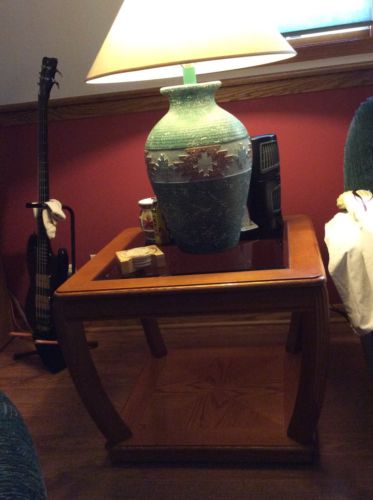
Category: sofa